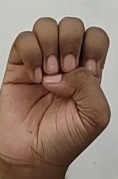
ASL sign: E